Nutbush, Tennessee

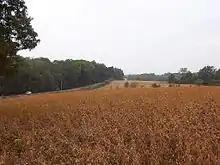
Scenic view onto Tennessee State Route 19 (2004)

Nutbush is a rural unincorporated community in Haywood County, Tennessee, United States, in the western part of the state, approximately north-east of Memphis. It was established in the early 19th century by European-American settlers, who bought enslaved African Americans to develop the area's cotton plantations. Houses and churches built during that time still stand.